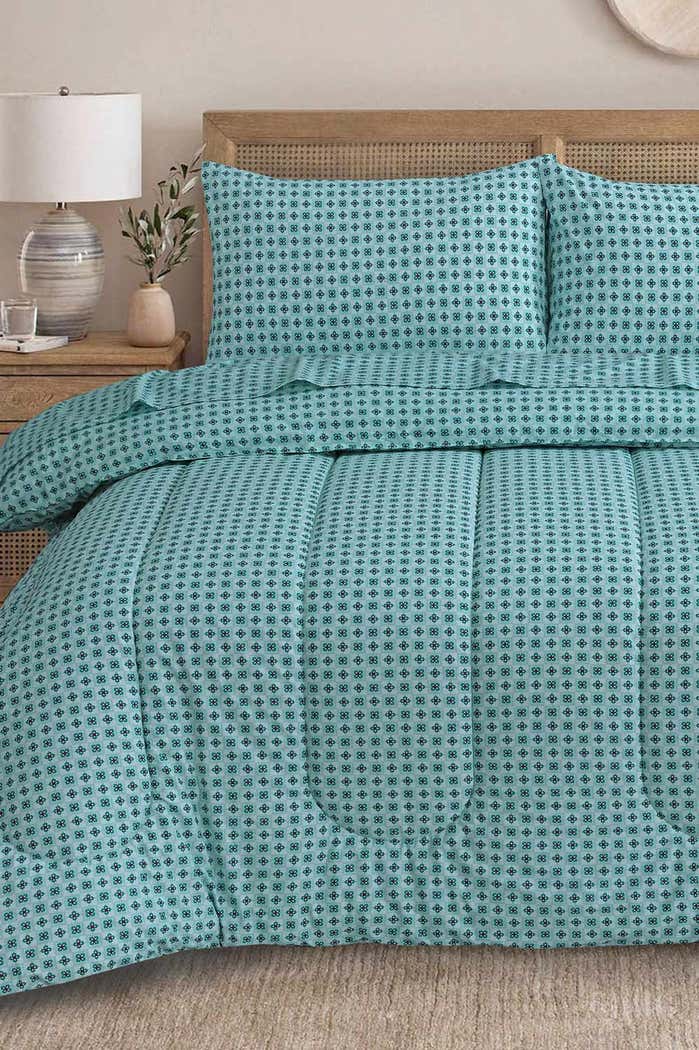
teal multi dot comforter